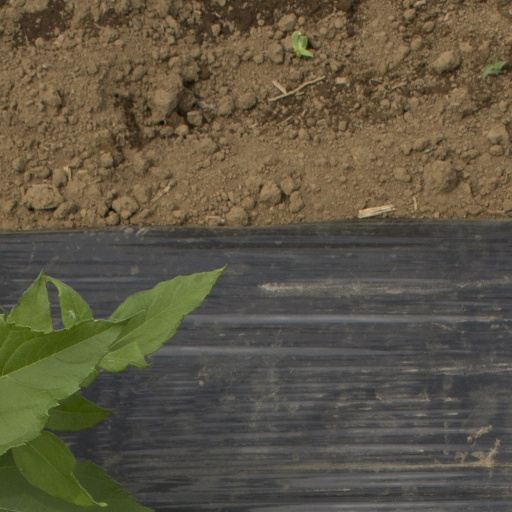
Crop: Jerusalem artichoke